Natalka Poltavka (opera)

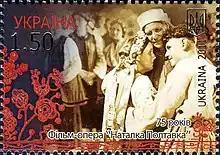
"Natalka Poltavka" on a 2011 stamp of Ukraine

Natalka Poltavka is an opera in three acts by the Ukrainian composer Mykola Lysenko, based on the play "Natalka Poltavka" by Ivan Kotlyarevsky, first performed in 1889.